Bicycle bell

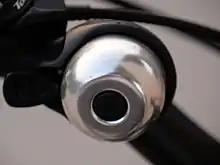
Silver Bicycle bell in Bicycle

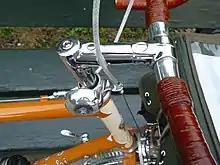
Bicycle bell mounted on the stem

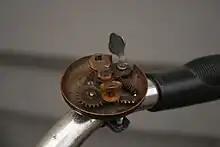
Bicycle bell internal view

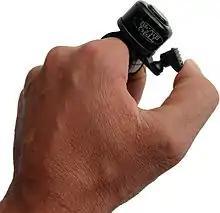
Bicycle bell with external clapper

A bicycle bell is a percussive signaling instrument mounted on a bicycle for warning pedestrians and other cyclists. They are usually mounted on the handlebars and thumb activated.